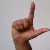
The image shows a hand gesture representing the letter 'L' in Indian Sign Language.